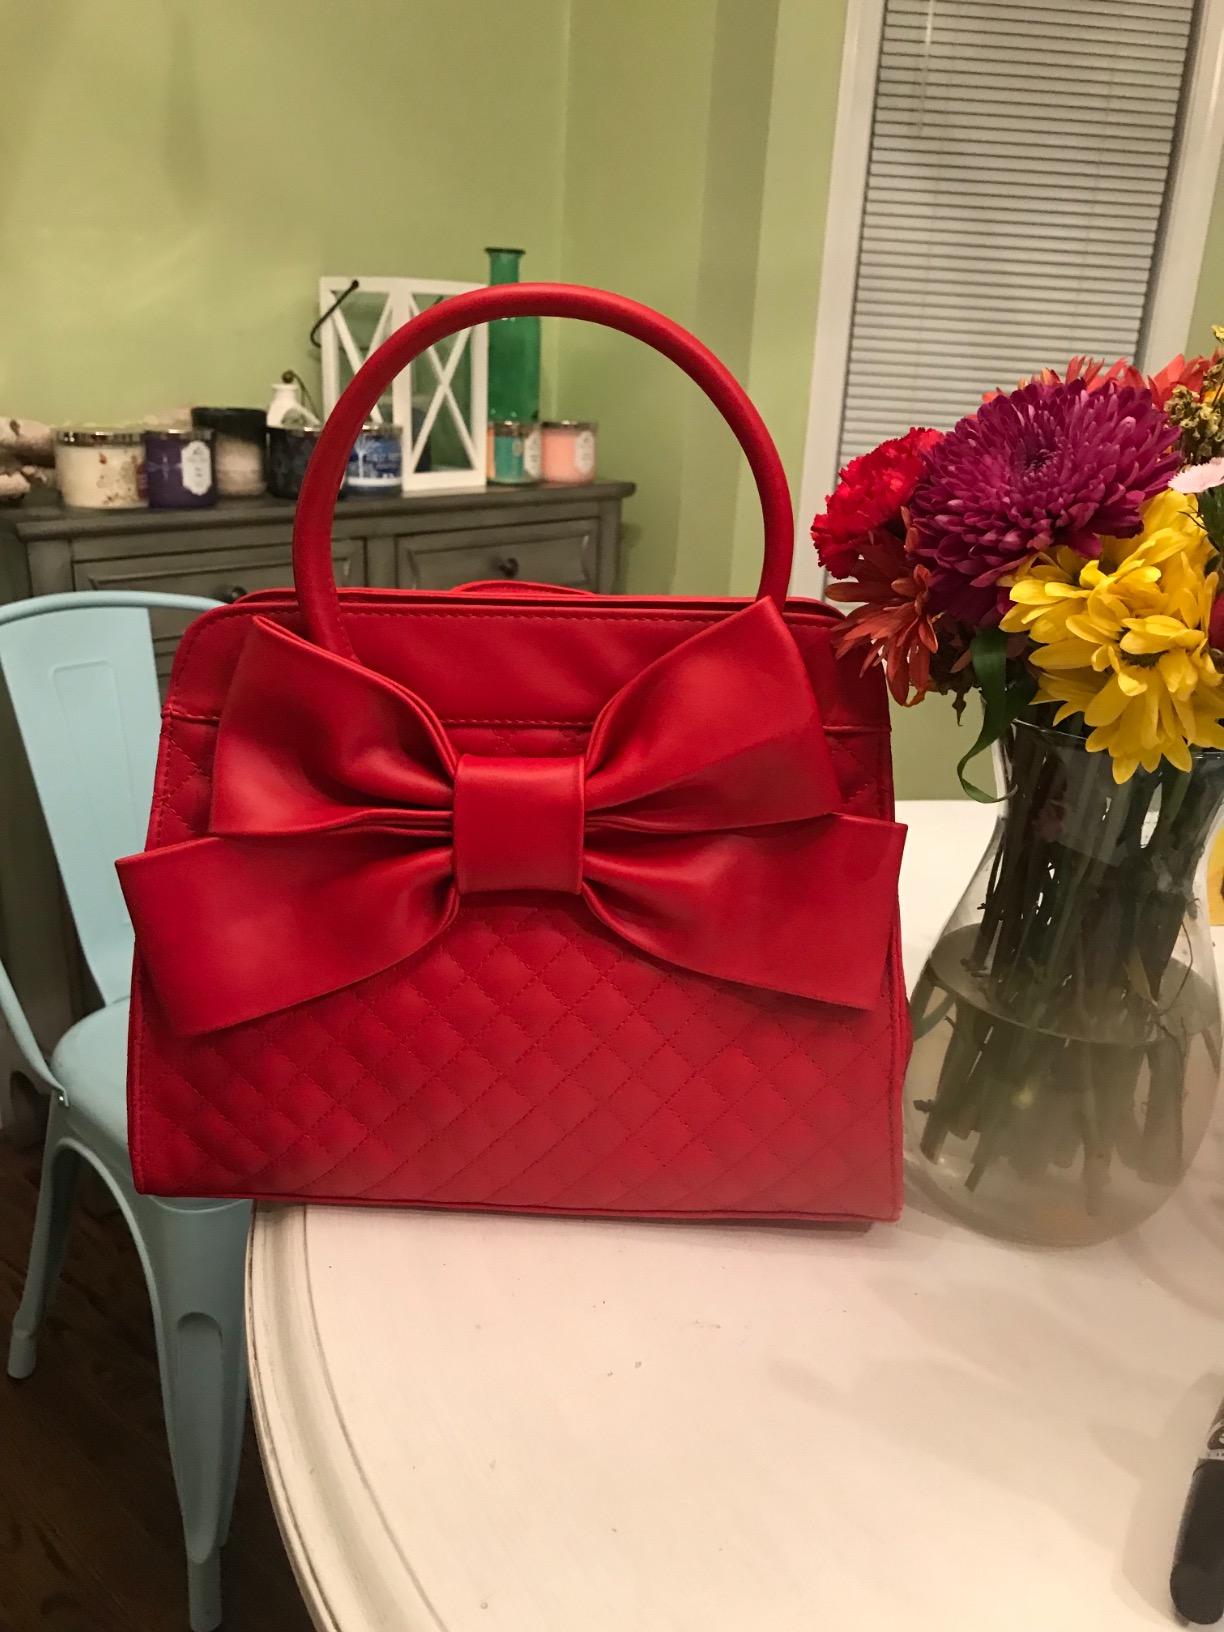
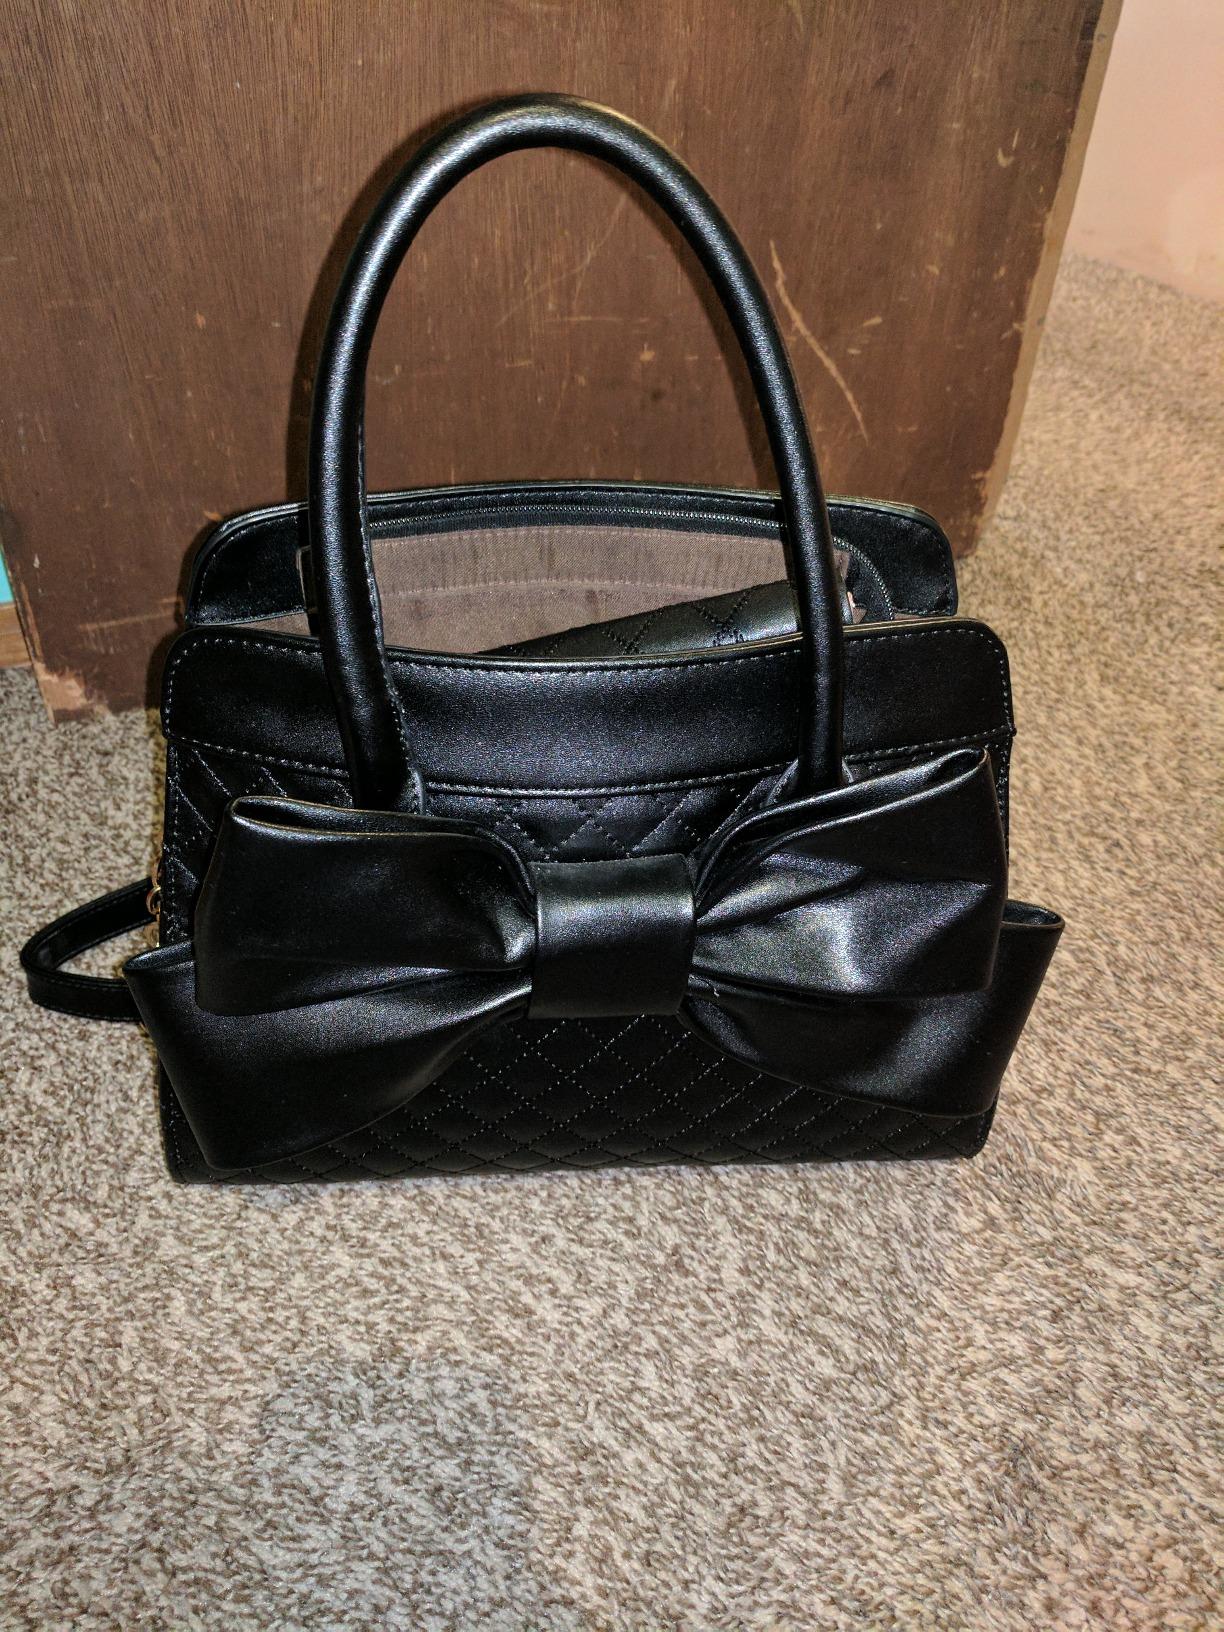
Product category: accessories_handbag
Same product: no